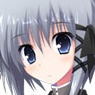
Portrait style: Anime Portrait